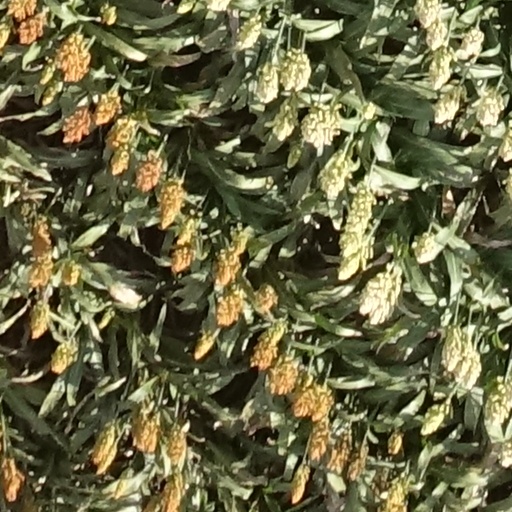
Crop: sorghum